The Commission (American Mafia)

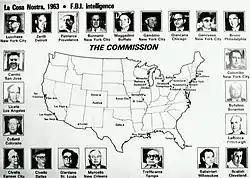
FBI chart of American Mafia bosses across the country in 1963

After Maranzano's murder in 1931, Luciano called a meeting in Chicago. Although there would have been few objections had Luciano declared himself "capo di tutti i capi", he abolished the title, believing the position created trouble between the families and made himself a target for another ambitious challenger. Luciano's goals with the Commission were to quietly maintain his own power over all the families, and to prevent future gang wars; the bosses approved the idea of the Commission. The Commission would consist of a "board of directors" to oversee all Mafia activities in the United States and serve to mediate conflicts between families.